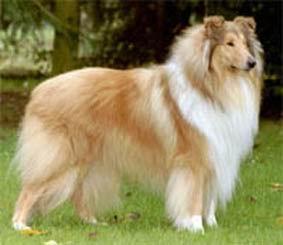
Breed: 227-n000094-collie